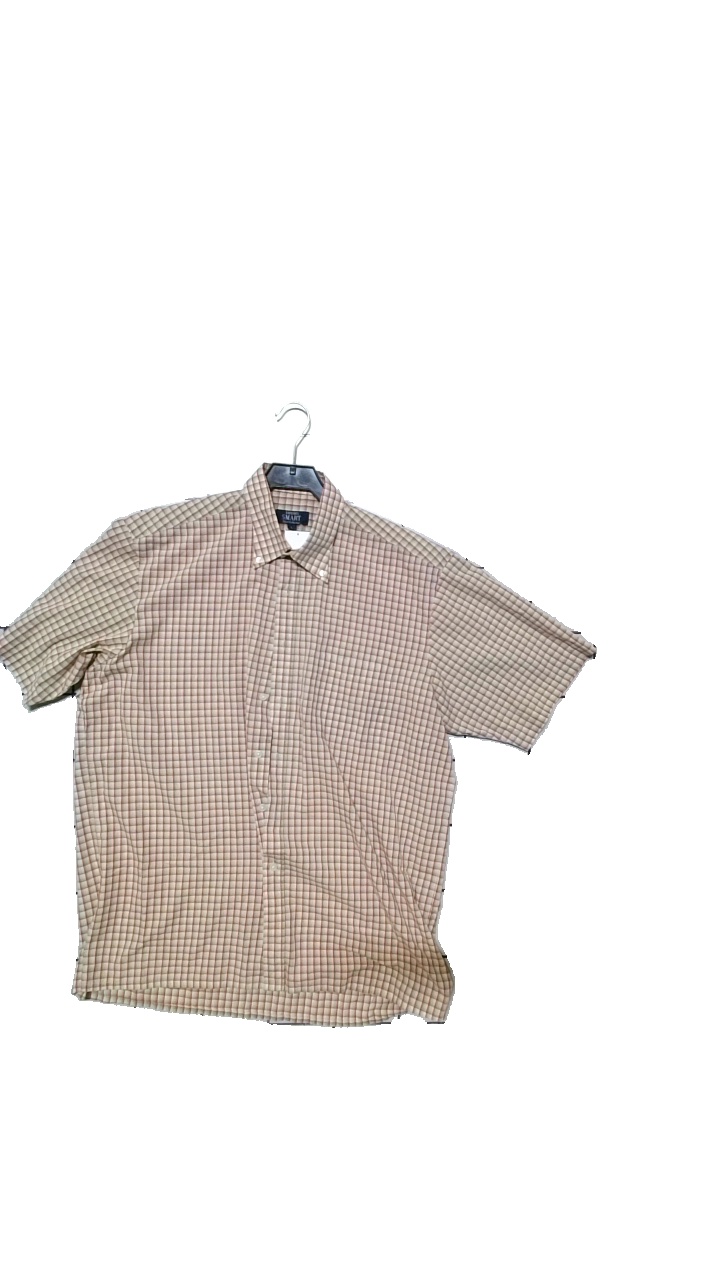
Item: Shirt (Men)
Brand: Smart
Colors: Beige, Red, Multicolor
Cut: Regular
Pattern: Checkered print
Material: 65%Polyester,35%Cotton
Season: All
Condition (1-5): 4
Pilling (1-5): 4
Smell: Minor
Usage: Reuse
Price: <50